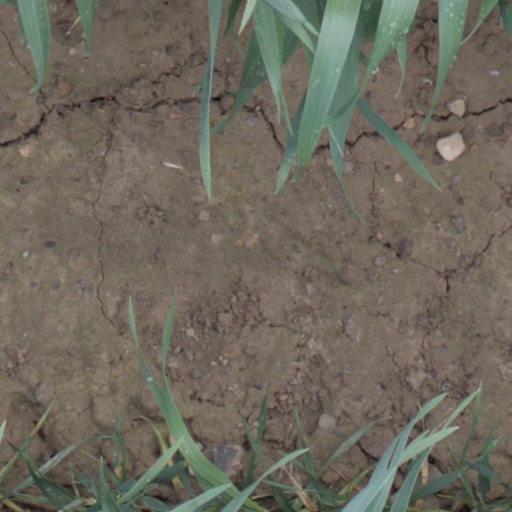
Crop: wheat